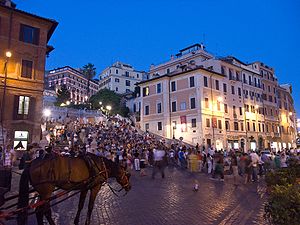
Rom / Arkitektur, landemærker og byindretning
Den Spanske Trappe
Rom er hovedstad i Italien og landets største og mest befolkningsrige by med 2.872.800 indbyggere.